Combustion

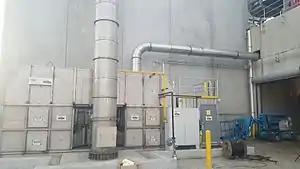
Air pollution abatement equipment provides combustion control for industrial processes.

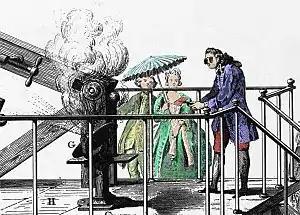
Antoine Lavoisier conducting an experiment related to combustion generated by amplified sunlight

Combustion, or burning, is a high-temperature exothermic redox chemical reaction between a fuel (the reductant) and an oxidant, usually atmospheric oxygen, that produces oxidized, often gaseous products, in a mixture termed as smoke. Combustion does not always result in fire, because a flame is only visible when substances undergoing combustion vaporize, but when it does, a flame is a characteristic indicator of the reaction. While activation energy must be supplied to initiate combustion (e.g., using a lit match to light a fire), the heat from a flame may provide enough energy to make the reaction self-sustaining. The study of combustion is known as combustion science.